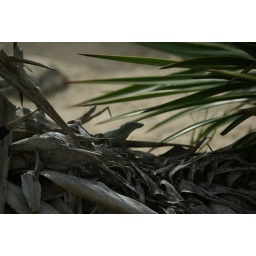
Chameleon, he turned from blue to green to brown in 5 seconds!